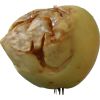
Label: Apple hit 1